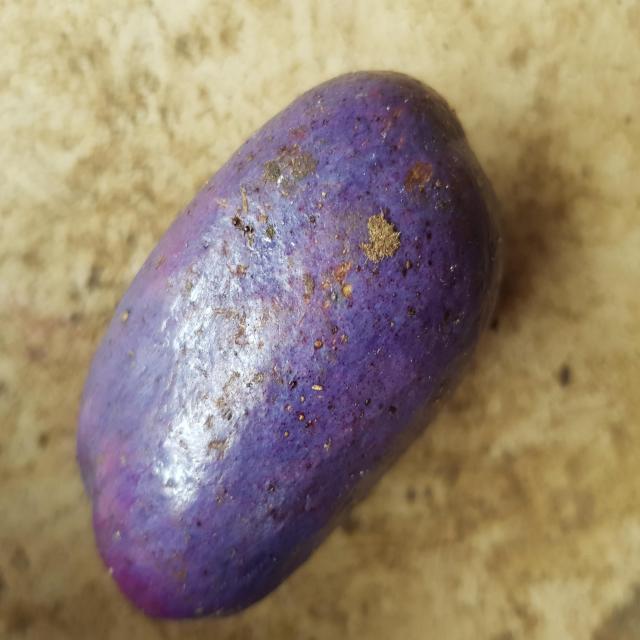
Plum grade: unaffected